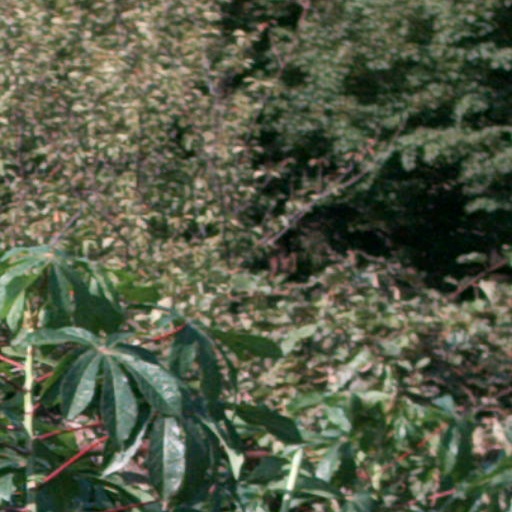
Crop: cassava